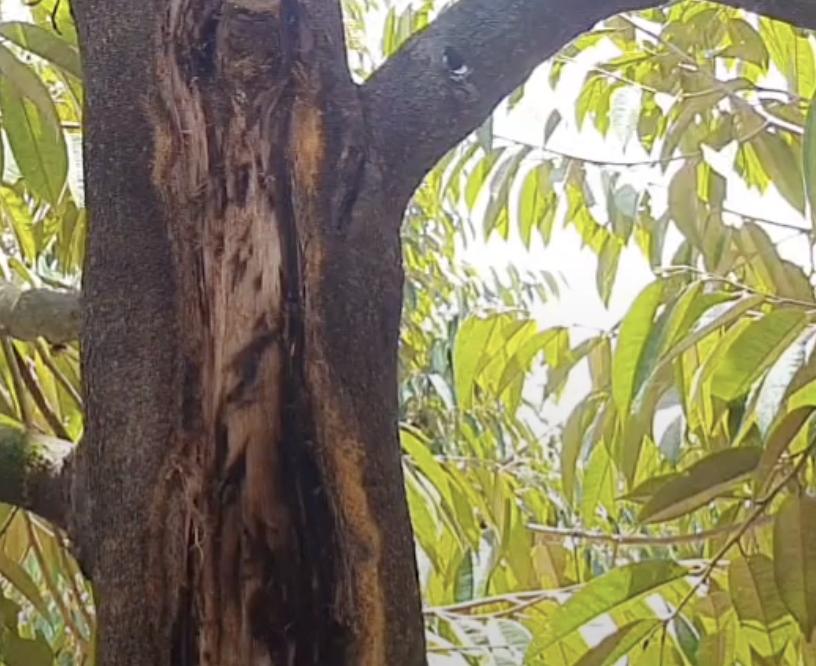
Label: stem_cracking_ gummosis